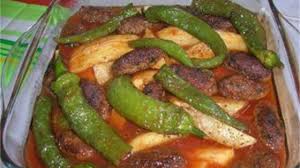
Yemek: izmir_kofte